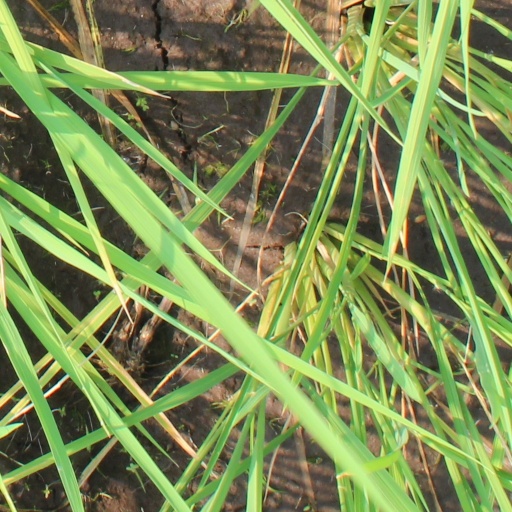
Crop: rice